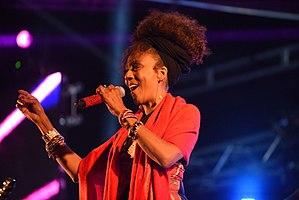
Joniece Jamison Vesoul 2 septembre 2016
Joniece Jamison, née à Baltimore le 11 décembre 1956, est une chanteuse américaine.